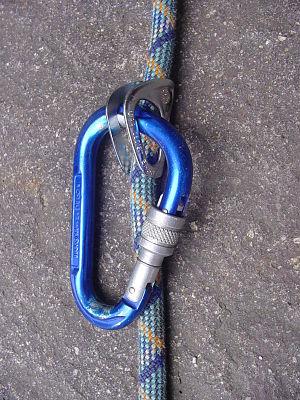
Historiquement issues de l’alpinisme, les techniques spéléologiques de progression dans les cavités naturelles à des fins d'exploration, développées par les spéléologues, évoluent selon les besoins, avec l’introduction de nouveaux matériaux et matériels.